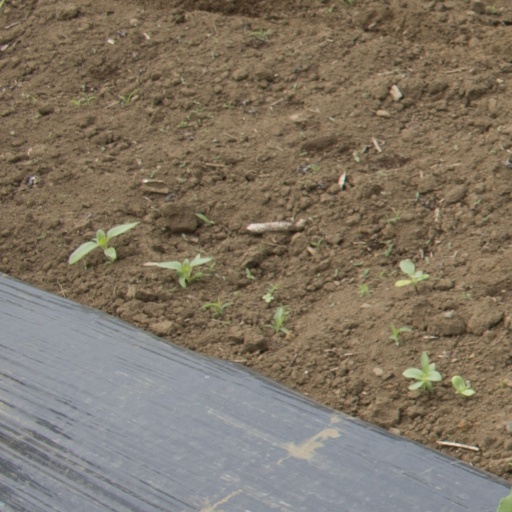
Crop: Jerusalem artichoke